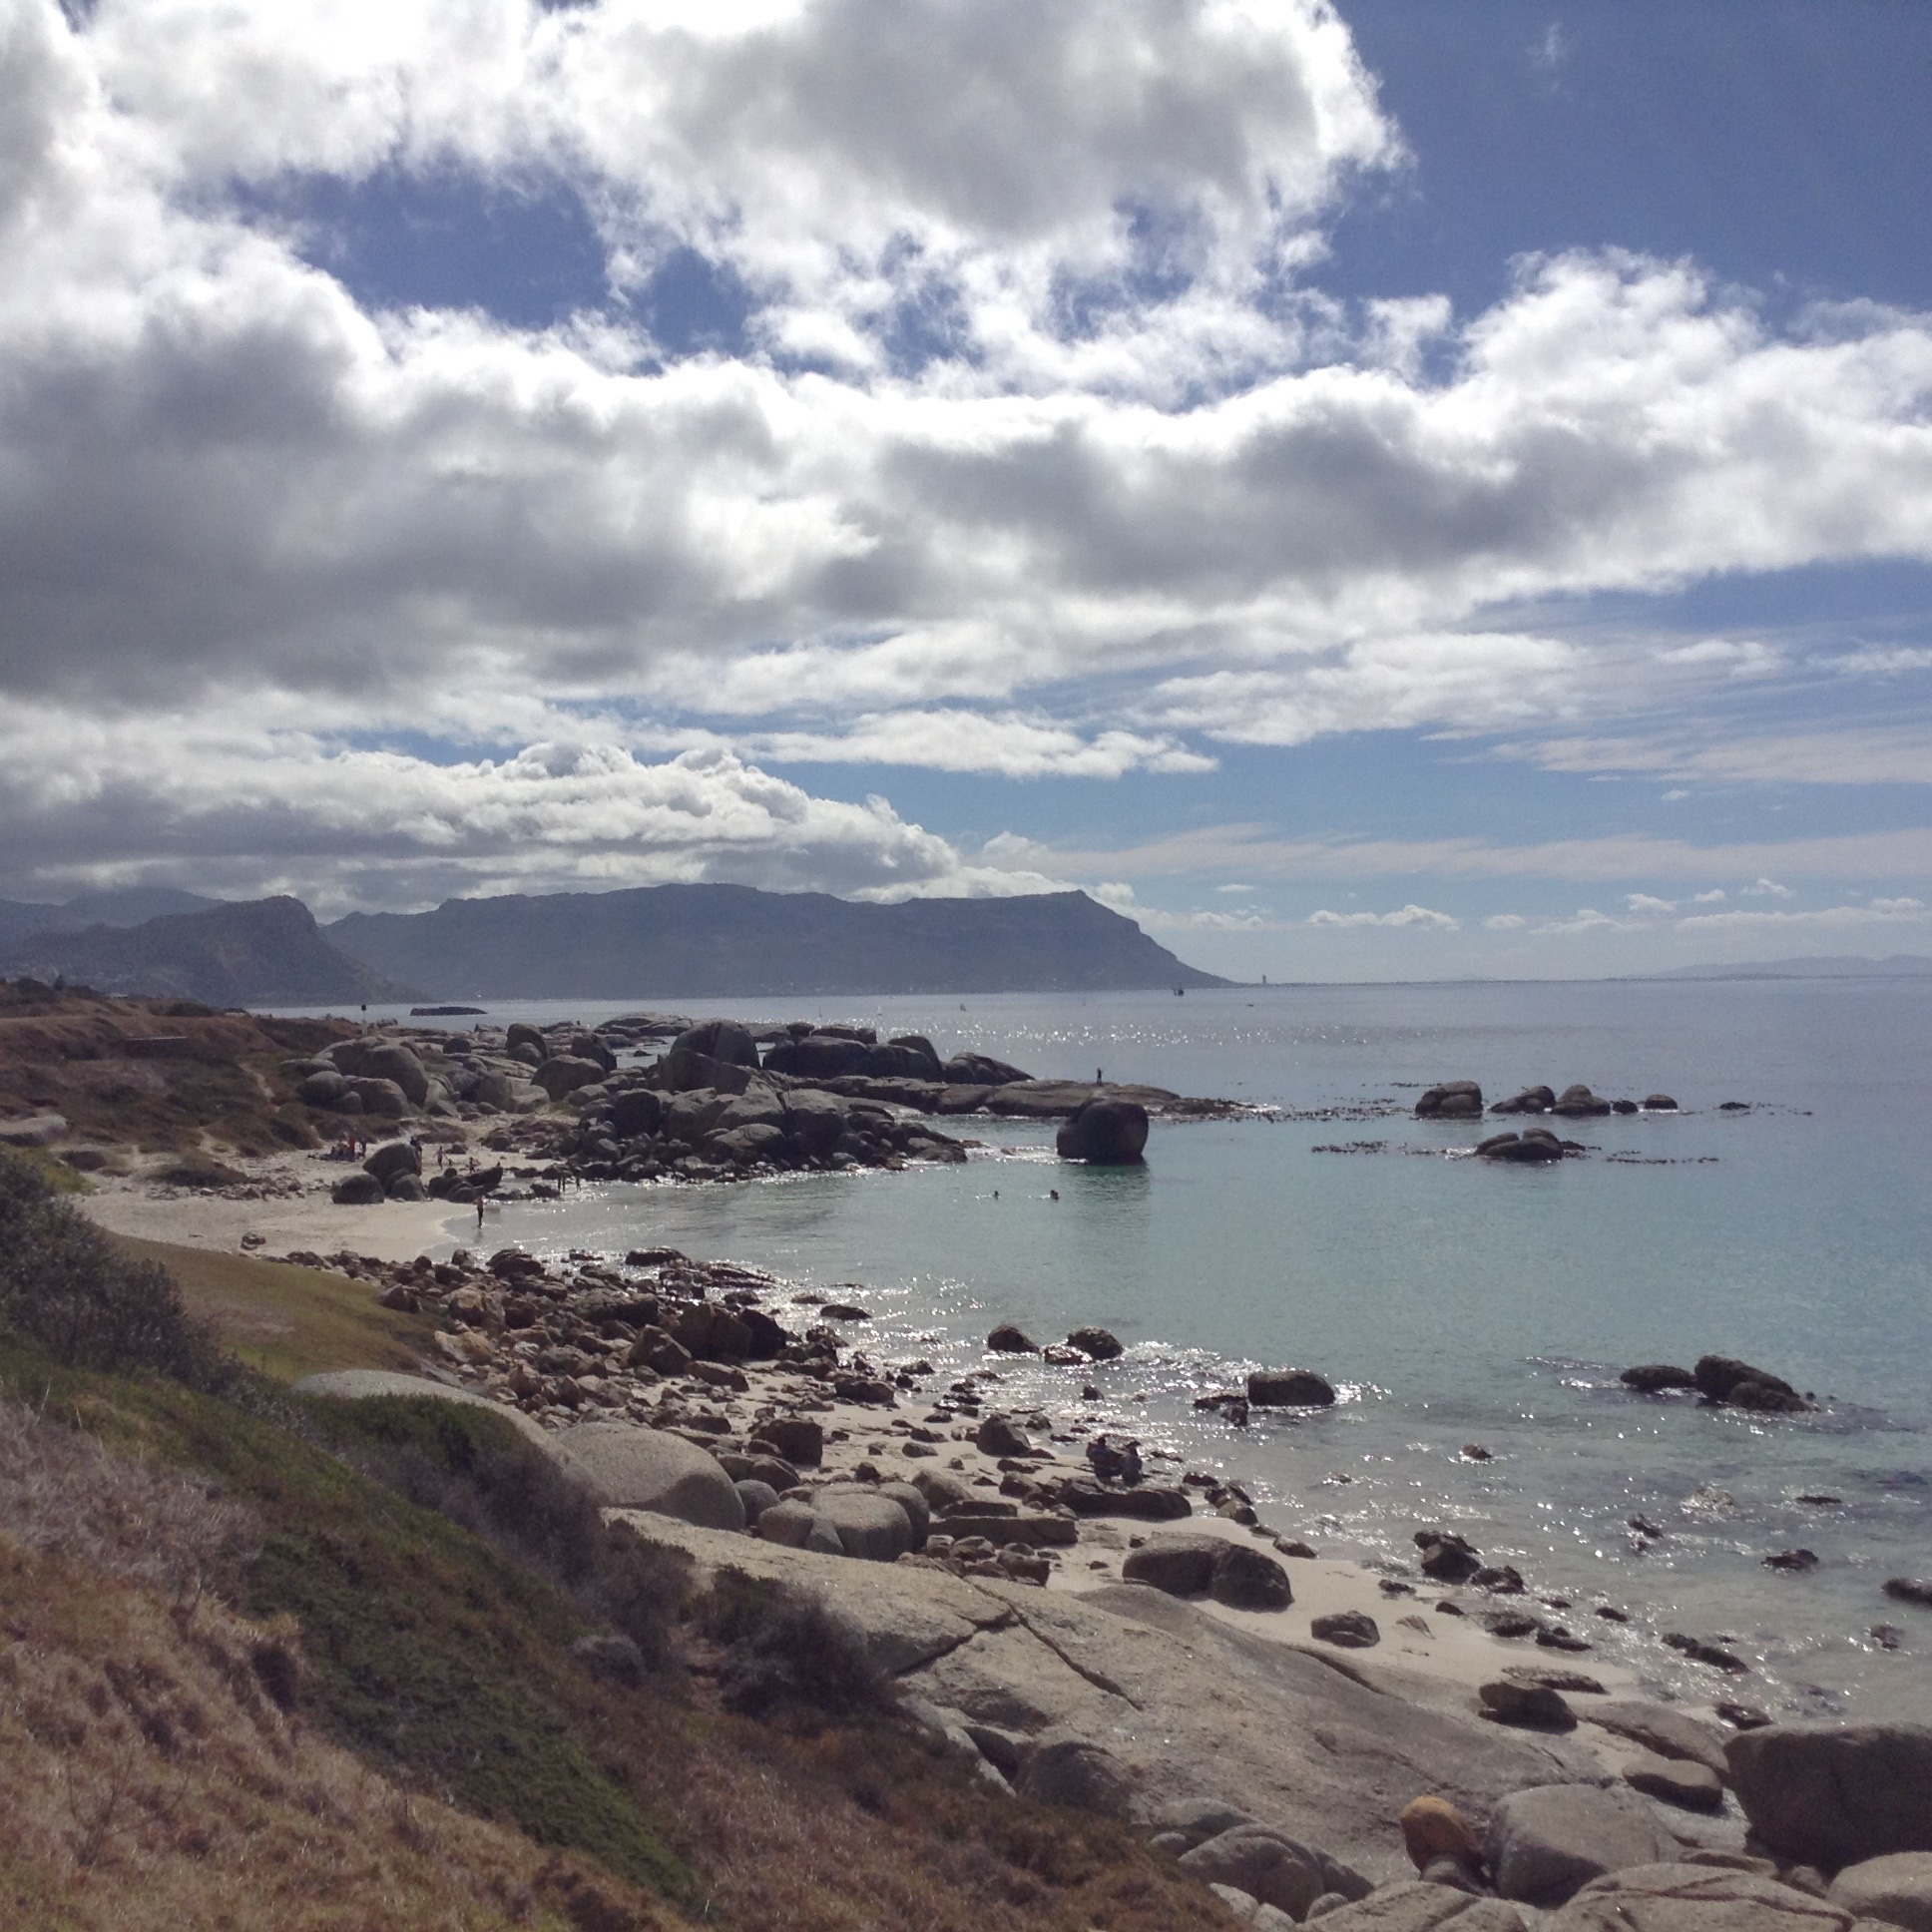
beach, landscape, sea, coast, nature, ocean, horizon, cloud, shore, lake, coastline, cliff, cove, seascape, bay, terrain, body of water, rocks, atlantic, loch, cape, south africa, landform, cape town, geographical feature, scarborough beach